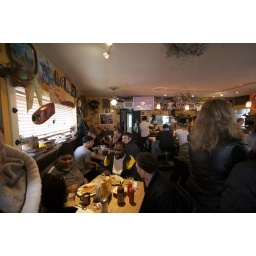
The table by the door became a community table where strangers shared it a began discussion.